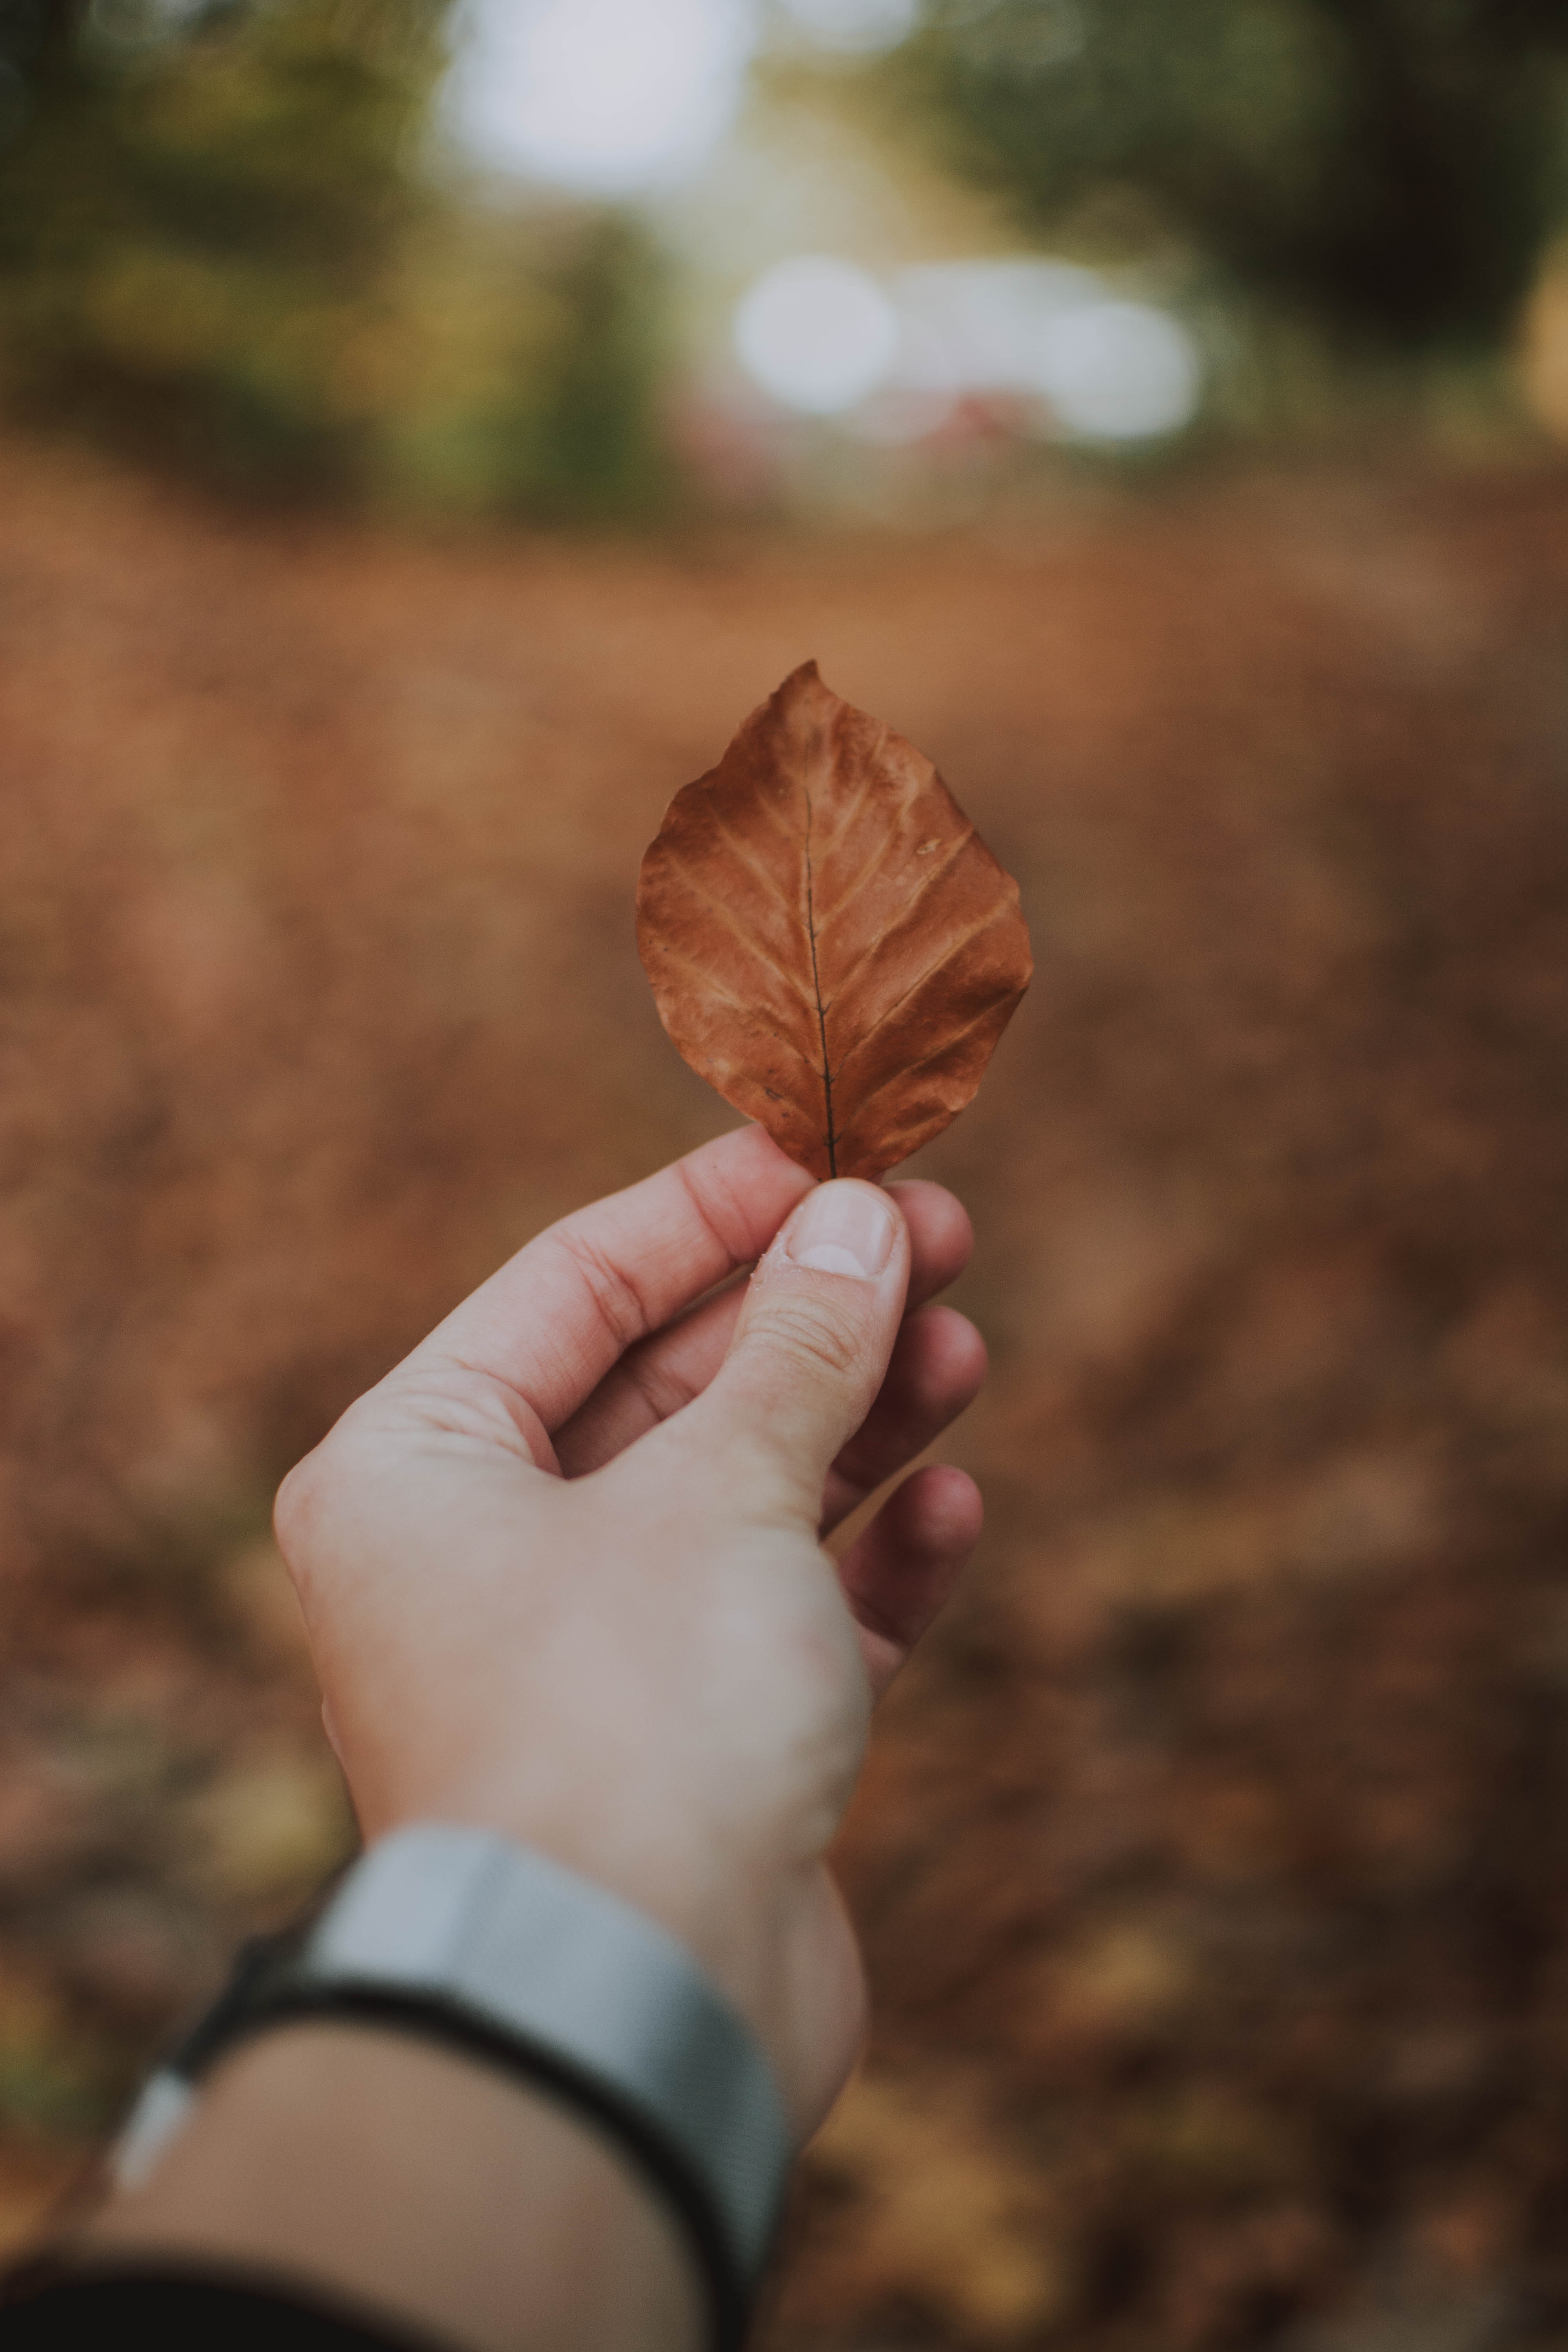
leaf, hand, finger, girl, autumn, stock photography